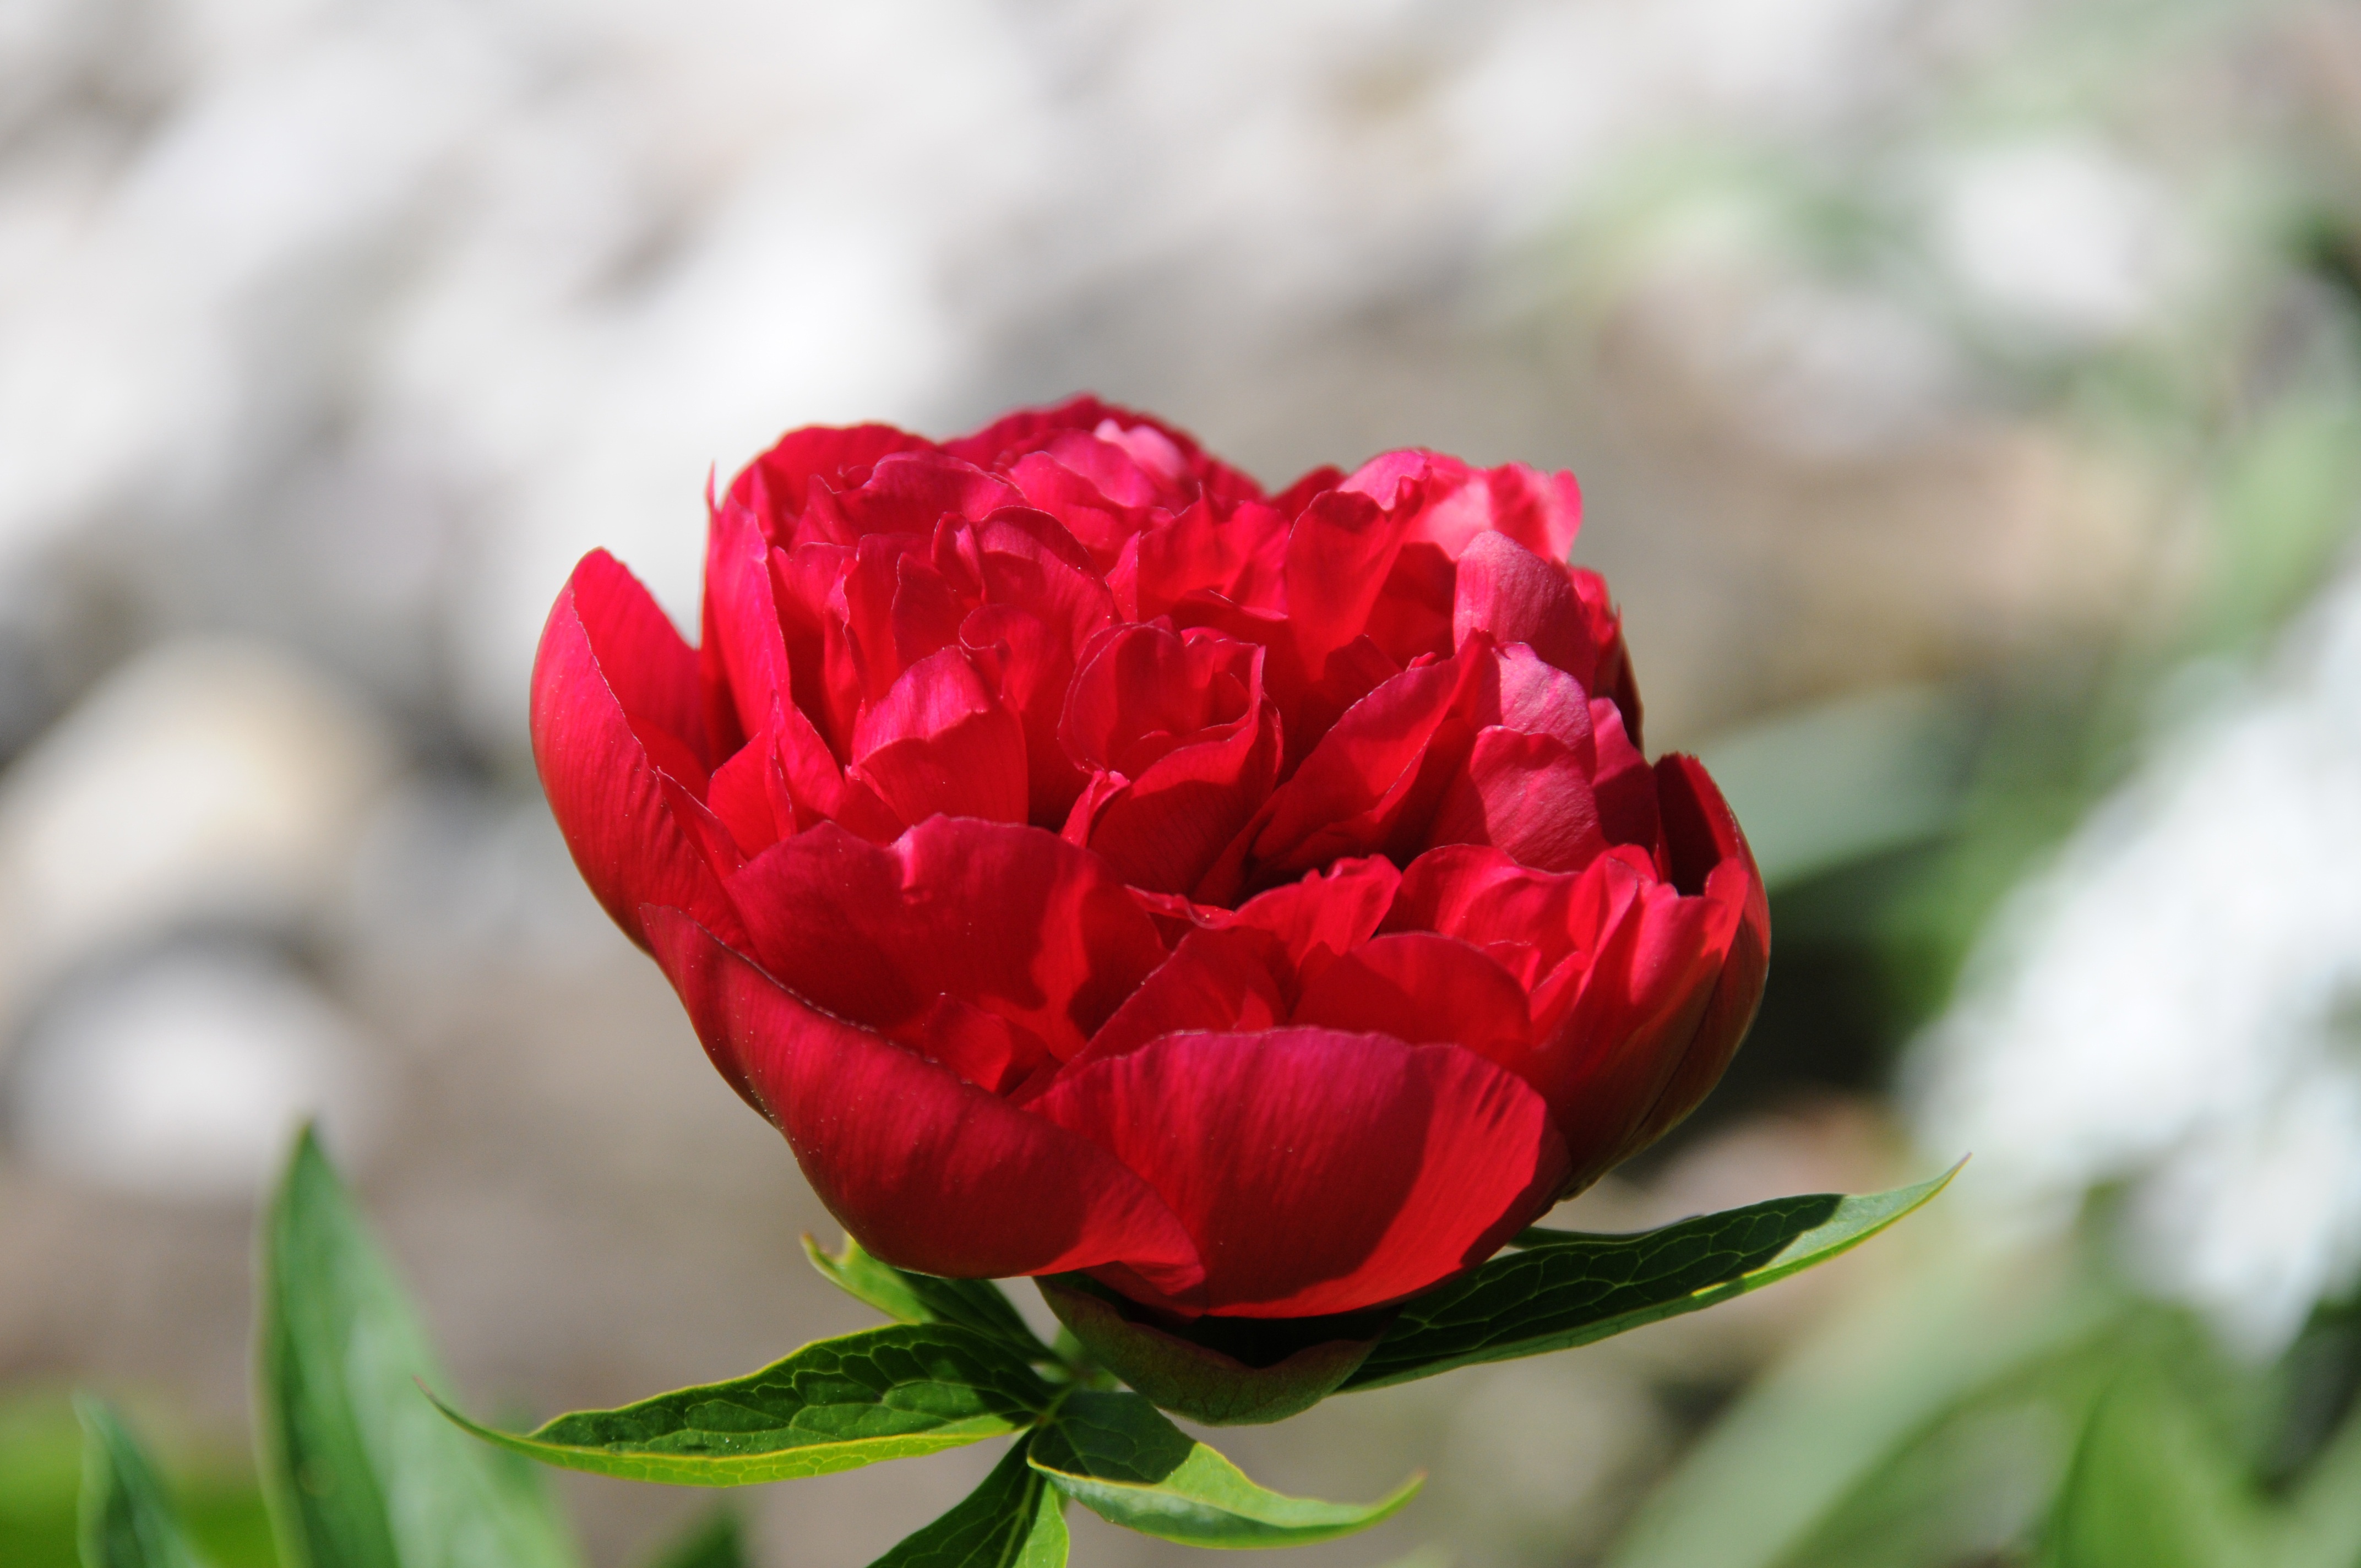
nature, blossom, plant, flower, petal, bloom, red, botany, garden, flora, close up, bud, flower garden, peony, full bloom, macro photography, bursting, flowering plant, garden roses, double flower, pentecost, plant stem, land plant